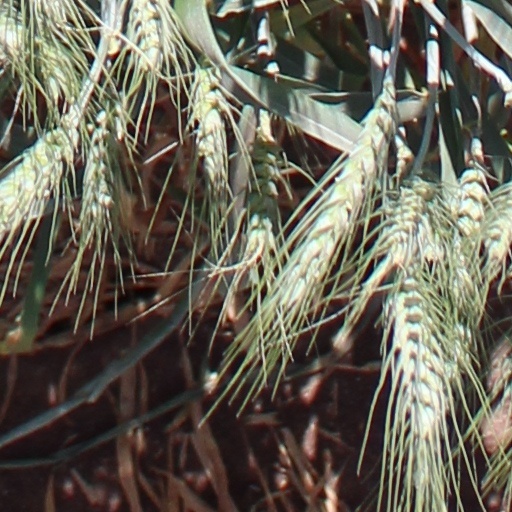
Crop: wheat